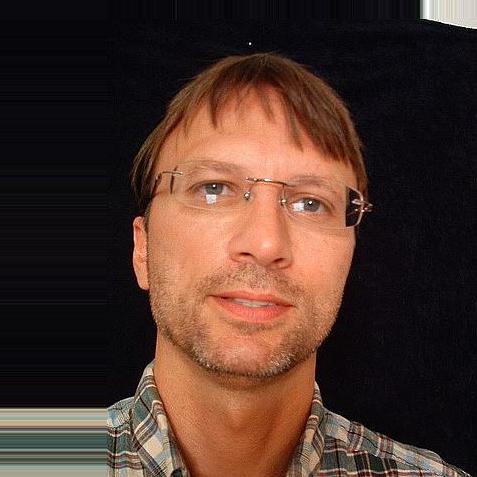
Age: 42